Paul Ehrmann

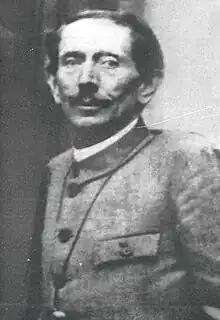

Hermann Felix Paul Ehrmann (21 December 1868 – 6 October 1937) was a German entomologist and malacologist. He worked as a teacher and contributed to the systematics and distribution of molluscs in central Europe.